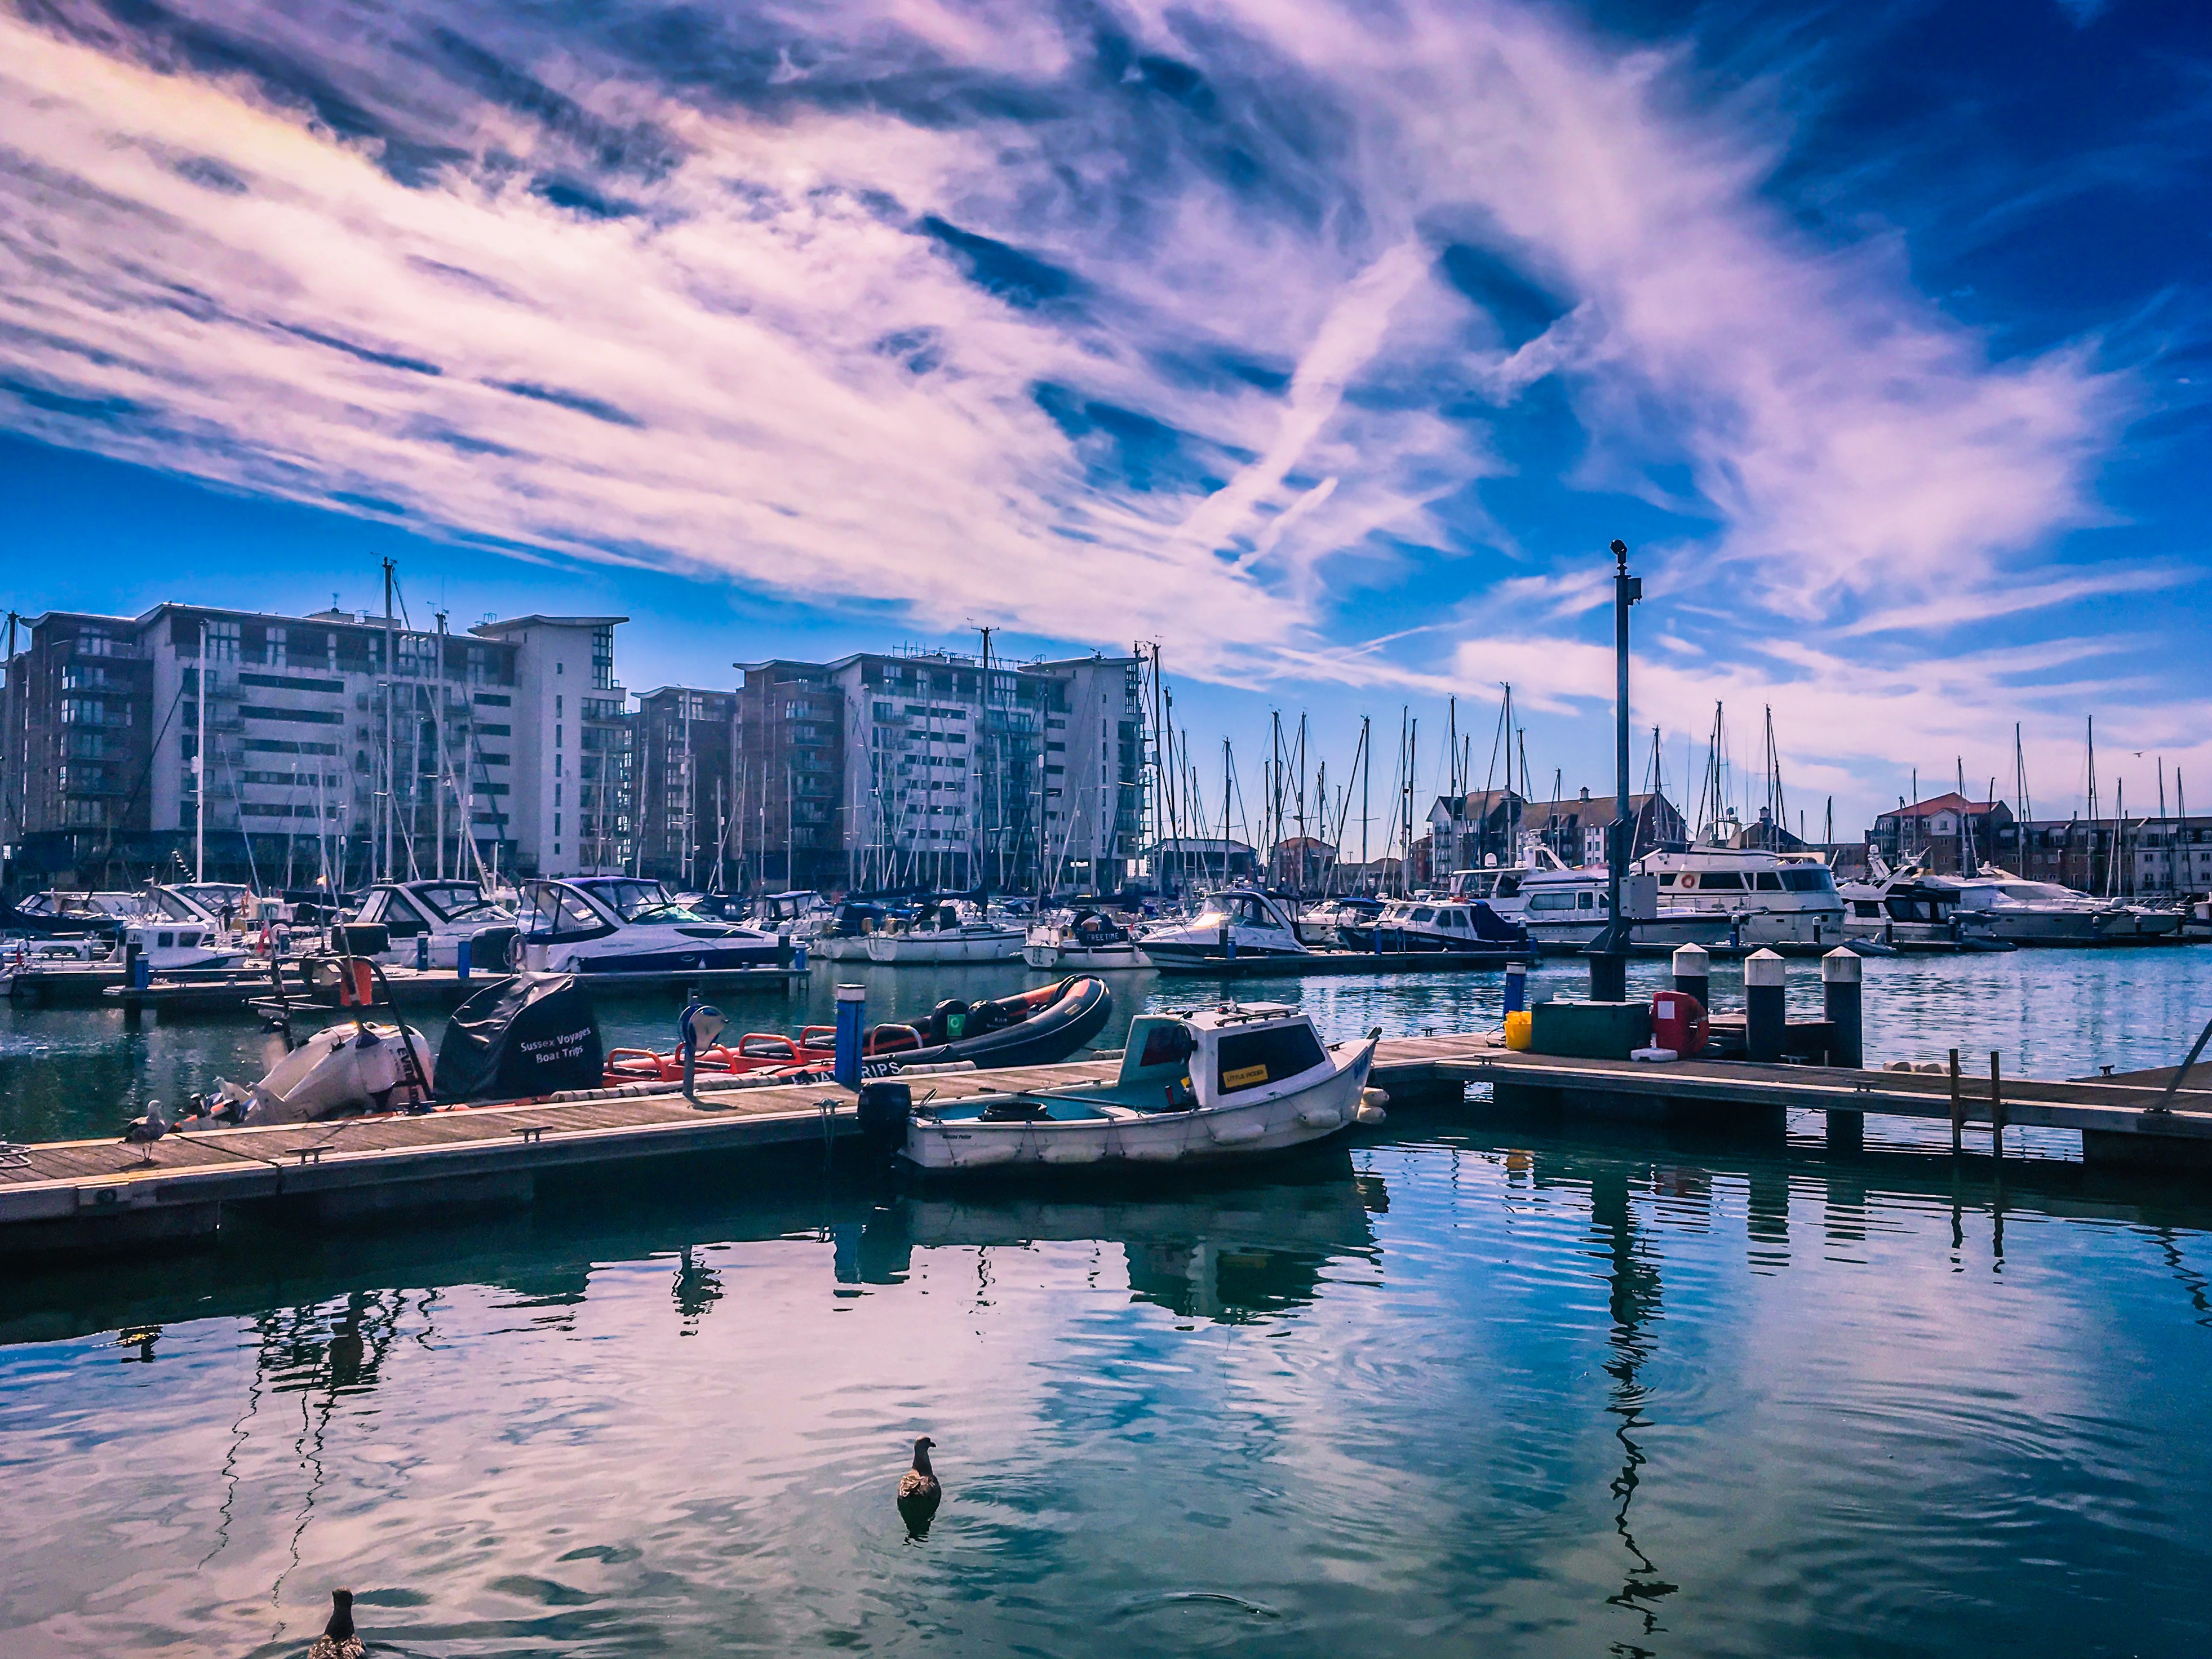
sea, water, ocean, horizon, dock, cloud, sky, sunset, boat, skyline, city, cityscape, dusk, evening, reflection, vehicle, bay, harbor, marina, port, waterway